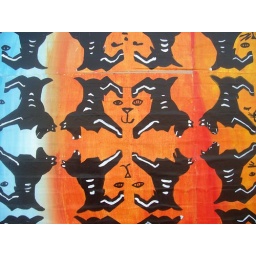
Patterns of dogs and cats are surrounded by vibrant and changing colors.